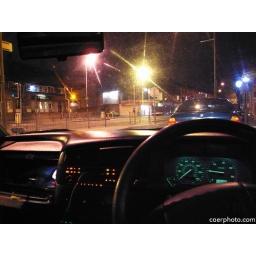
sitting in my car at night